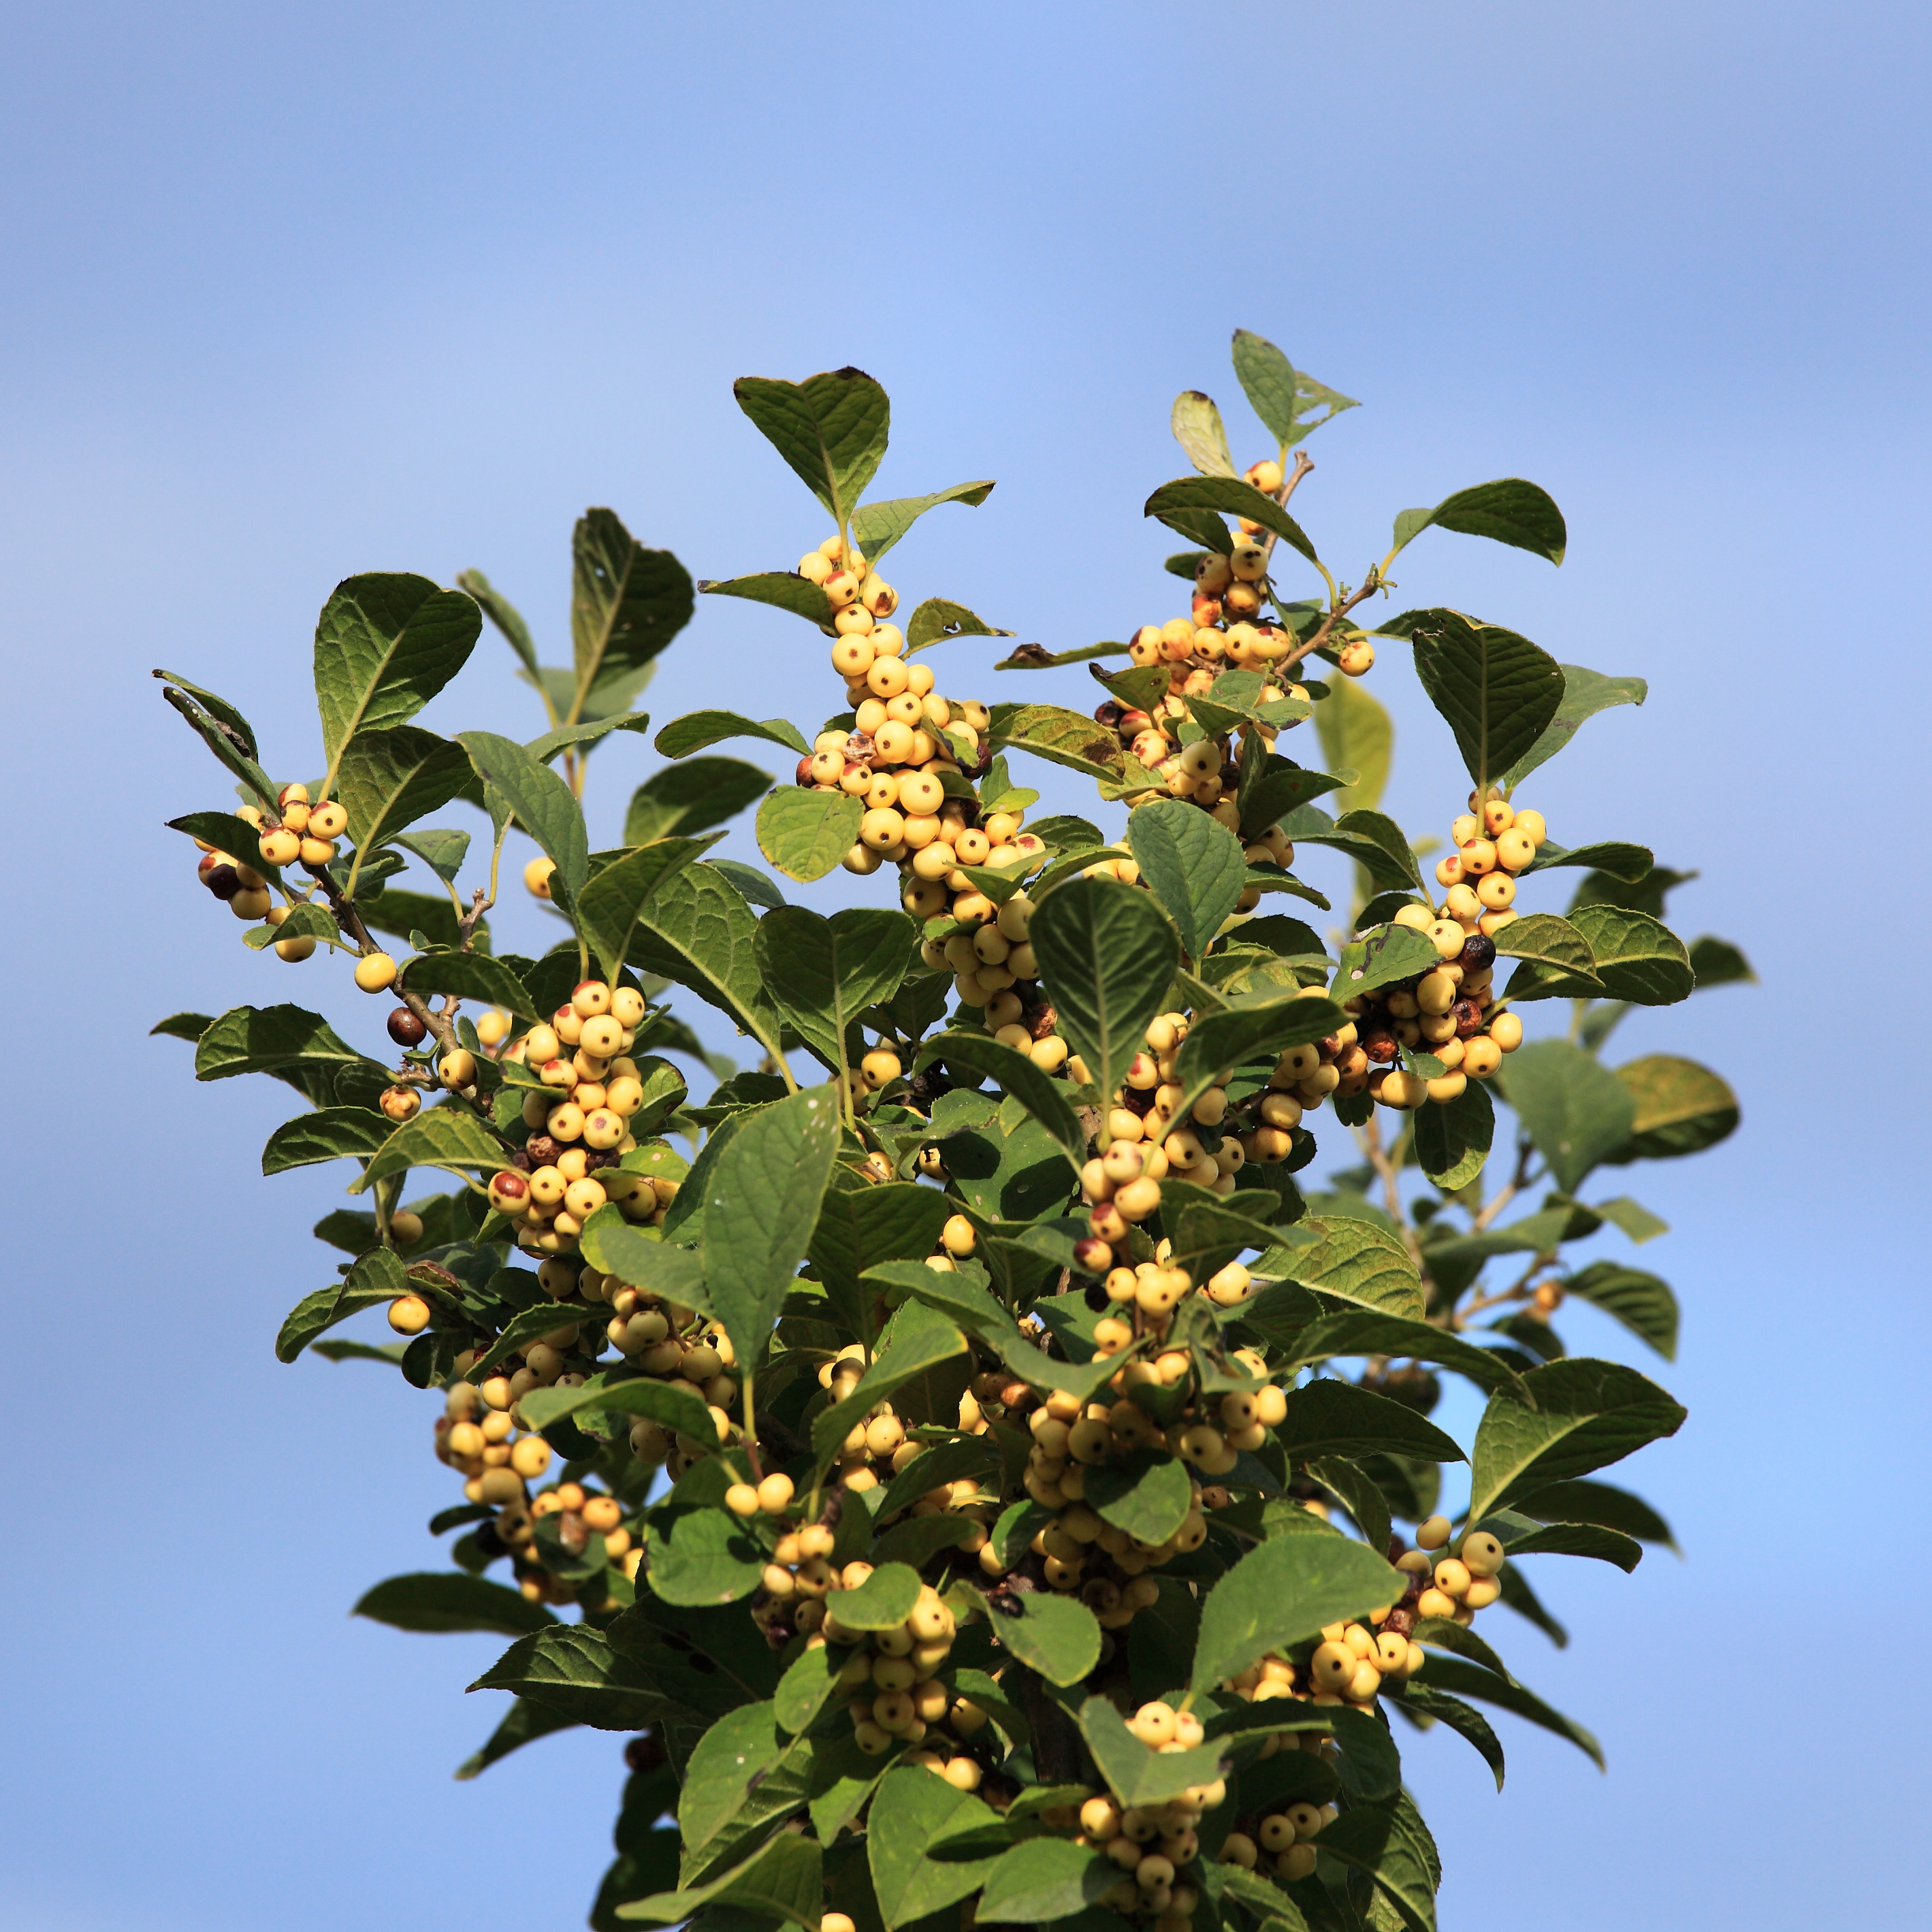
tree, blossom, plant, fruit, leaf, flower, food, high, produce, evergreen, botany, flora, shrub, fruits, 5d, hires, markii, hi, res, resolution, jasmine, flowering plant, woody plant, land plant